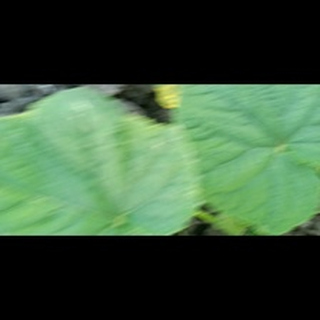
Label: healthy_cucumber